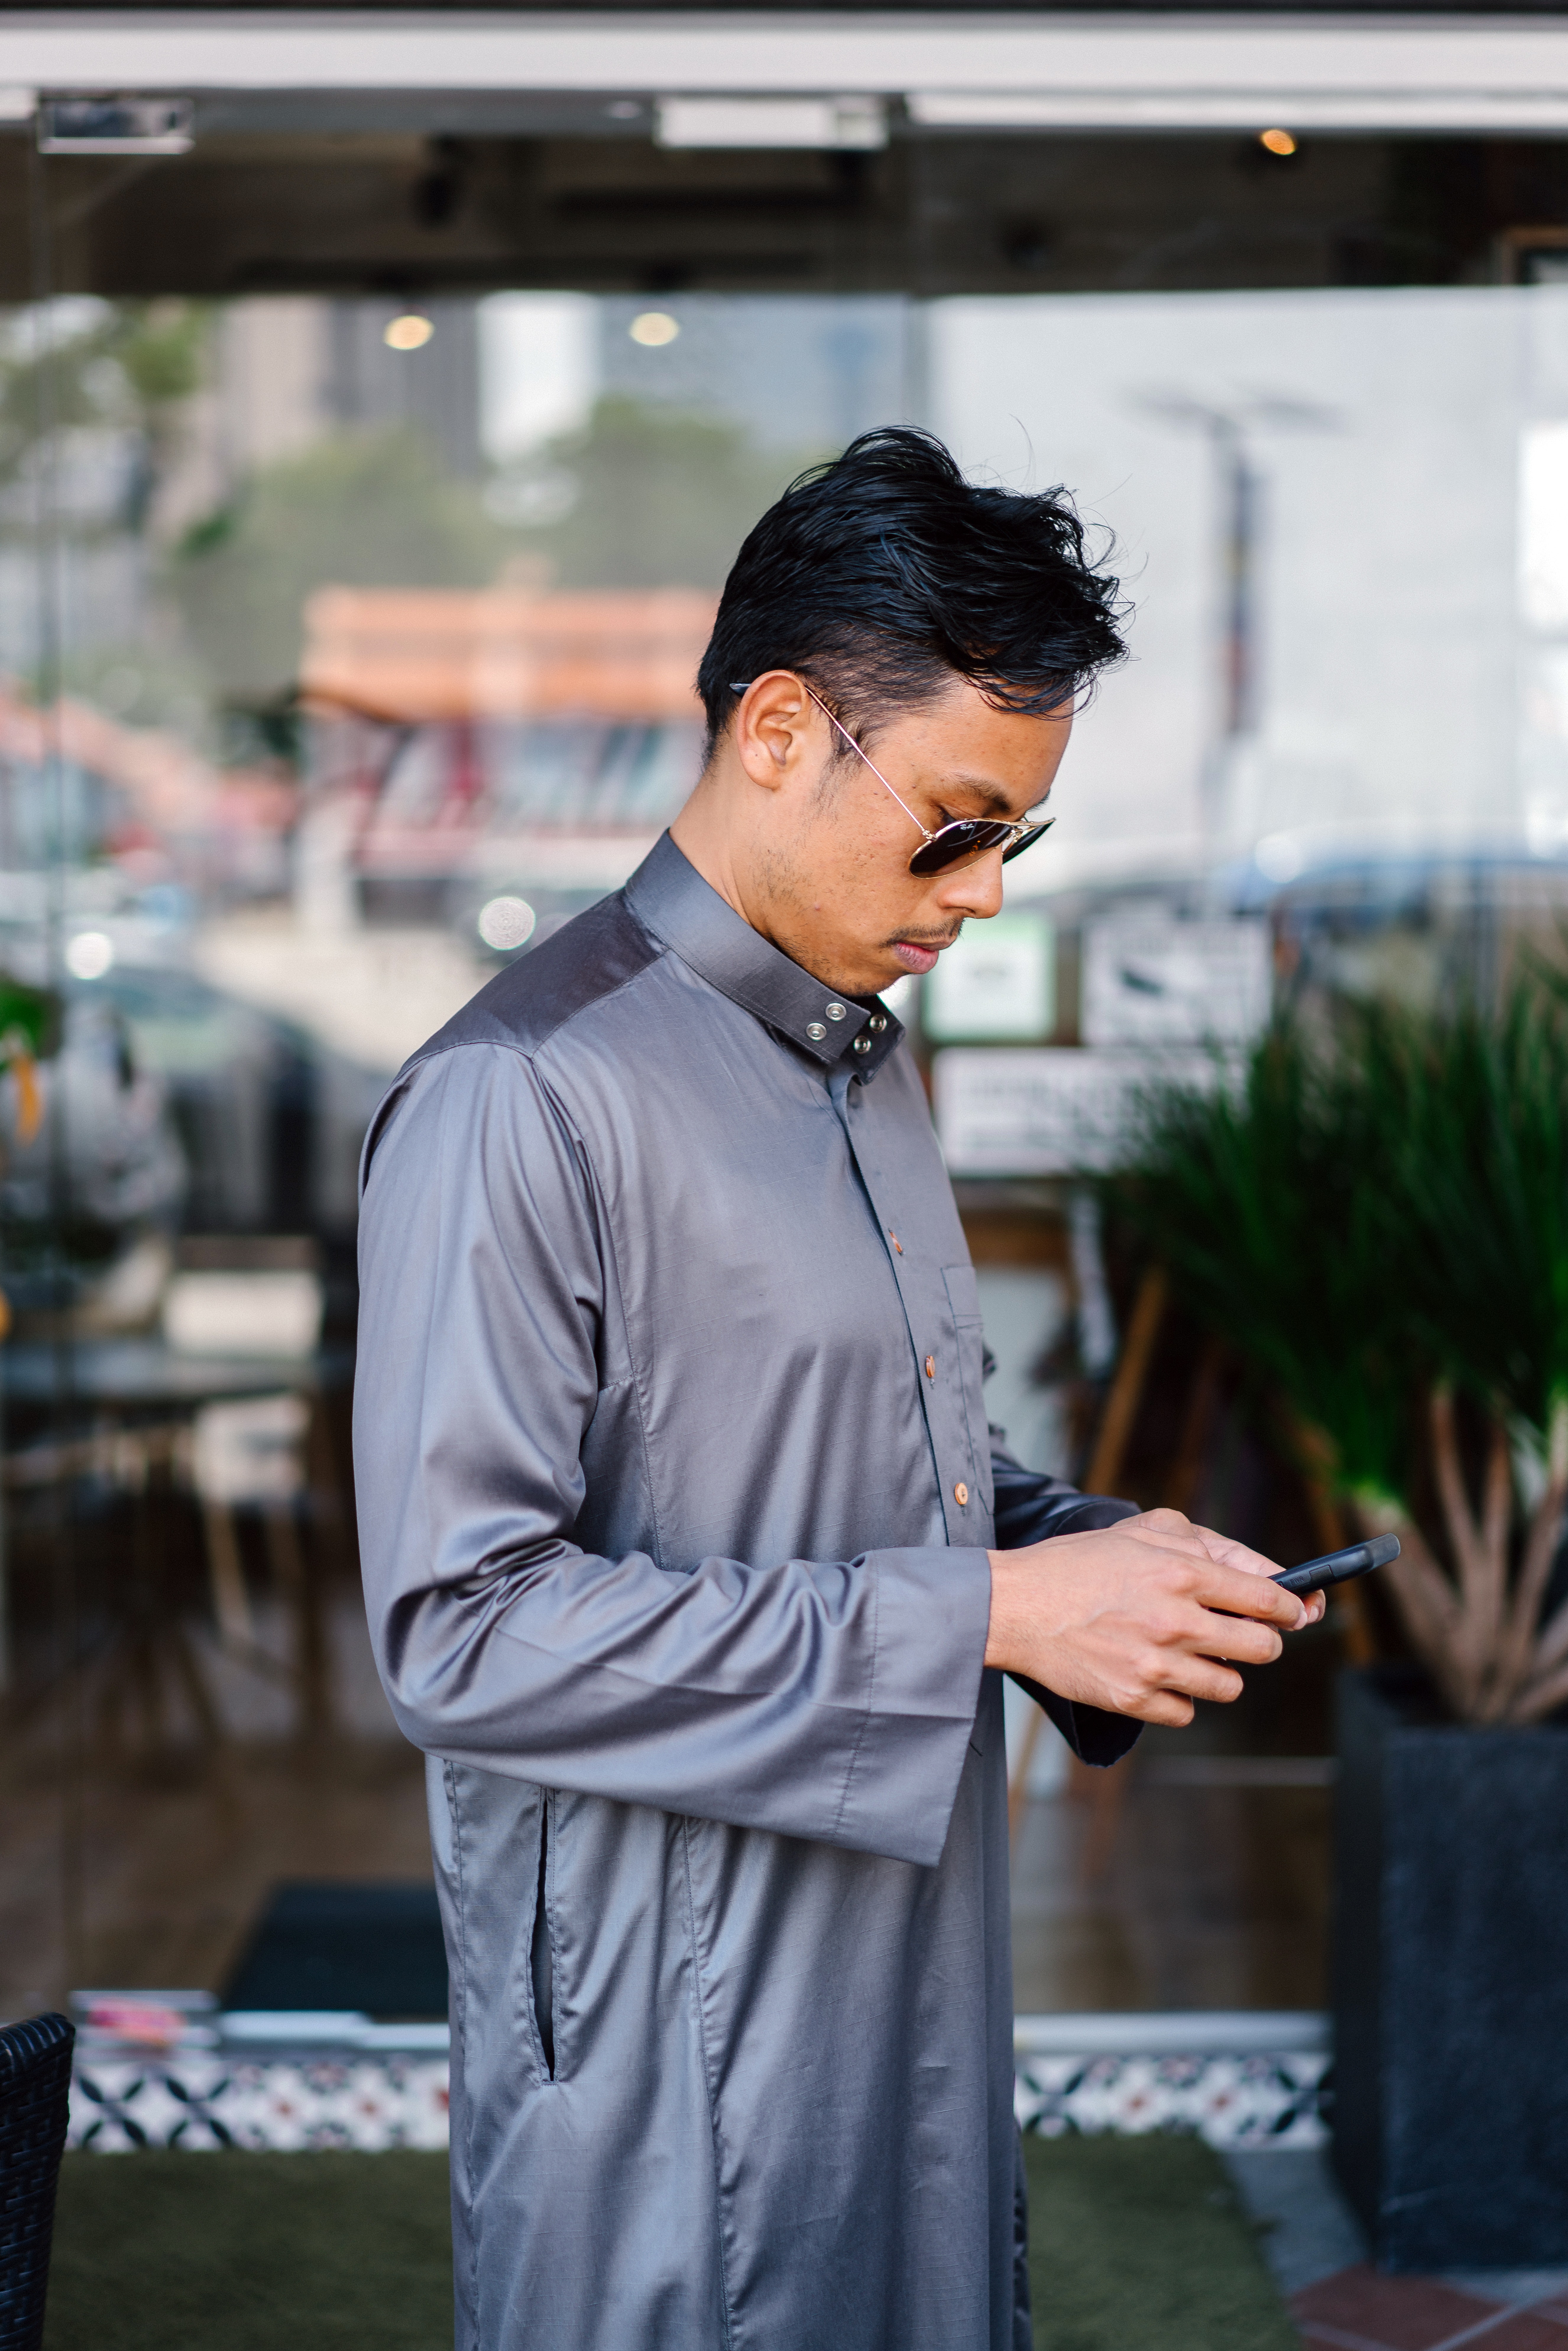
street fashion, white collar worker, photography, suit, dress shirt, top, tourism